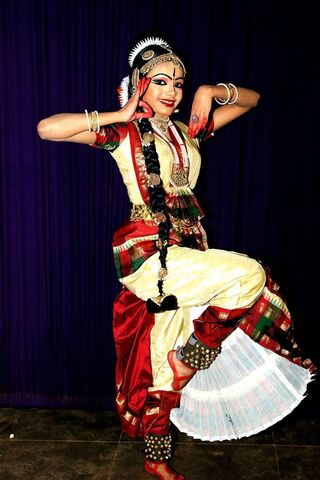
Dance form: kuchipudi